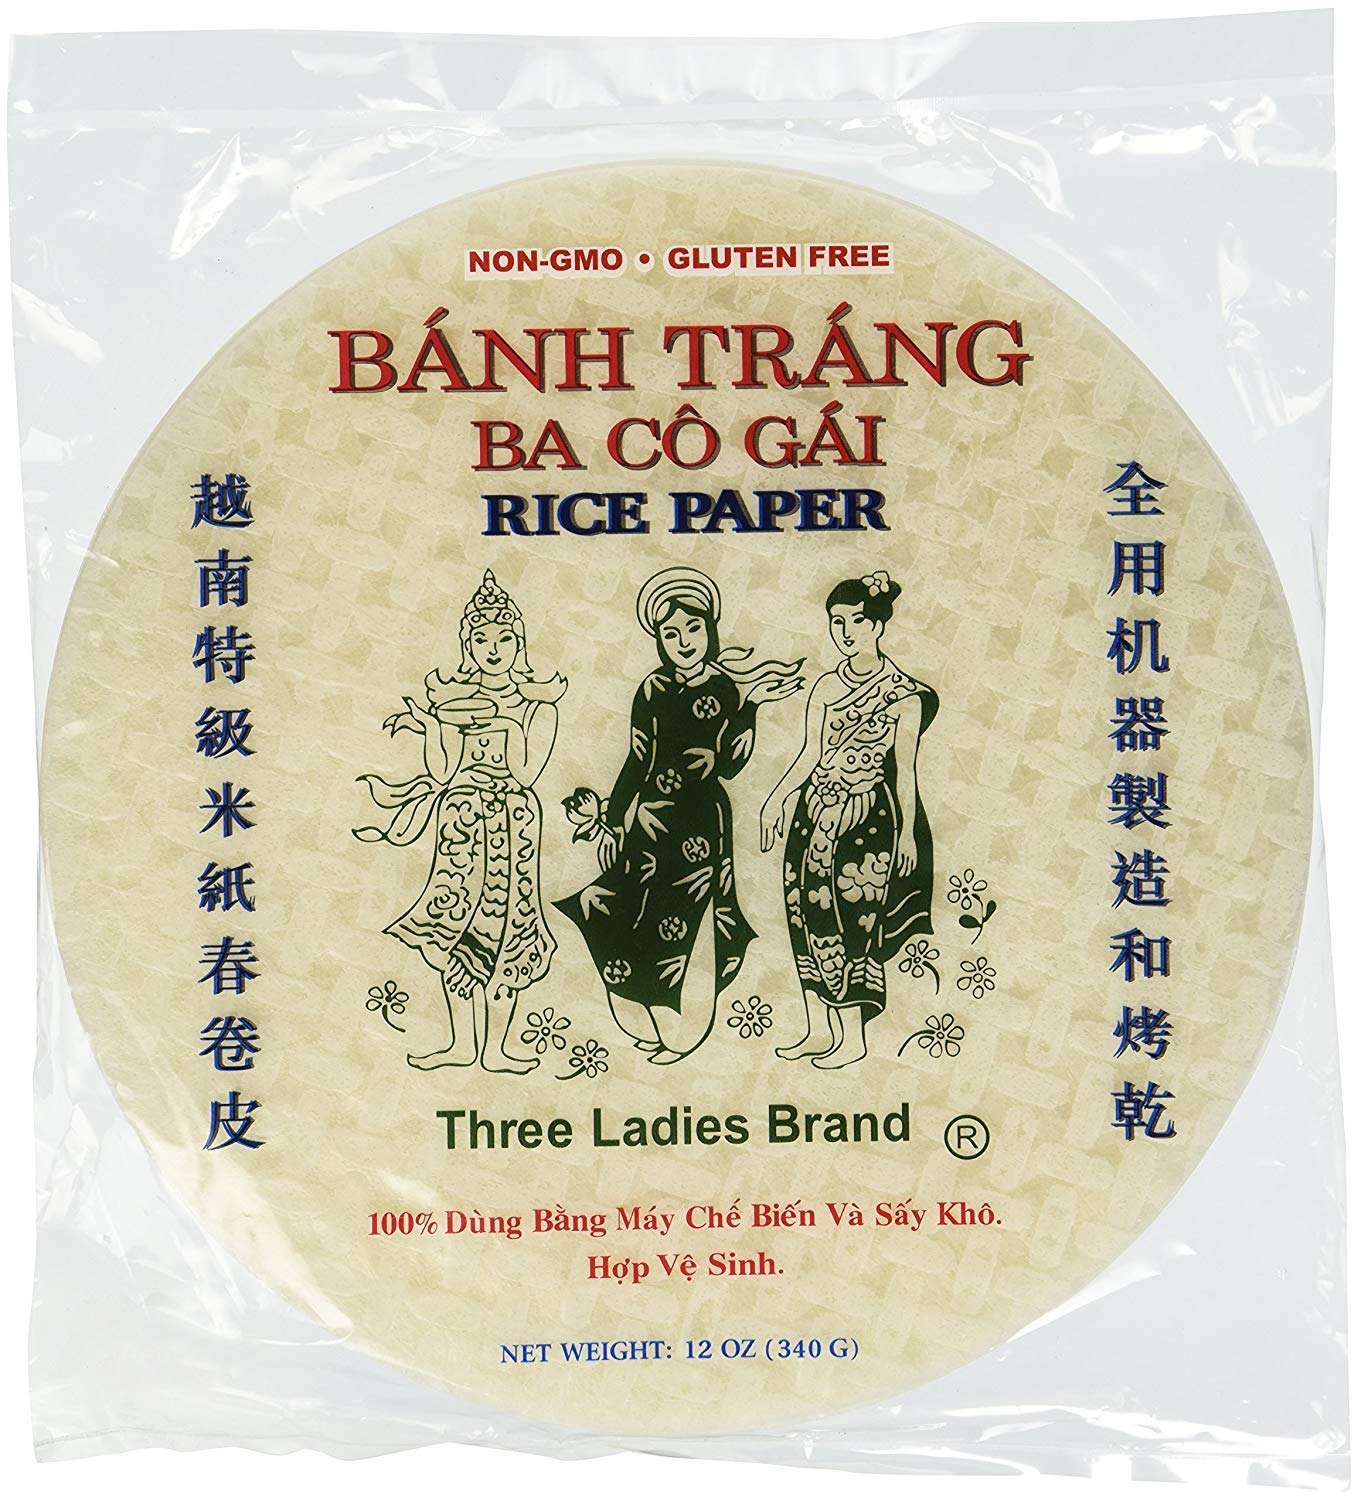
Item Name: Three Ladies Brand Spring Roll Rice Paper Wrapper (2 Packs) Round, 22cm
Bullet Point 1: Round, 22cm
Bullet Point 2: Premium Quality, Easy to Prepare
Bullet Point 3: Perfect Healthy Alternative to enjoy fresh vegetables, herbs, and meats.
Bullet Point 4: (2) 12 Oz Package, approximately 30 sheets in each package. (2 pkg Approximately 60 Sheets)
Product Description: Round, 22cm
Value: nan
Unit: None

Price: 10.95